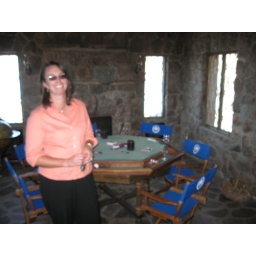
state cartographer in game house- in the bathroom there is a secret door (inside the shower!) that leads to the tunnels in the mountain